2013 Vallenar earthquake

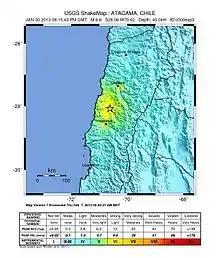
2013 Vallenar earthquake intensity map

The 2013 Vallenar earthquake was an earthquake that occurred near Vallenar, Chile on January 30, 2013, 20:15 (UTC). Depth was 45.0 km (28.0 mi), moment magnitude was 6.8. One person died of a heart attack.